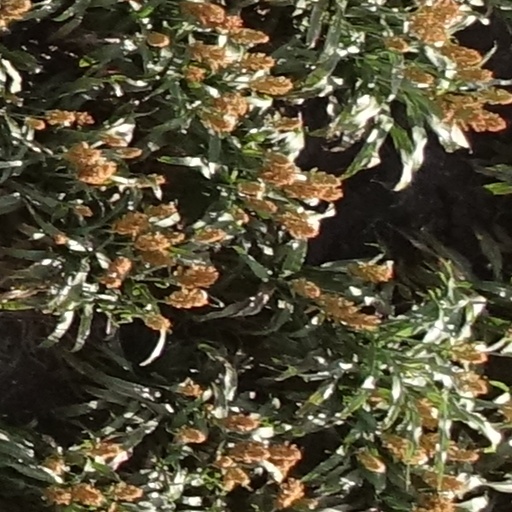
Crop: sorghum